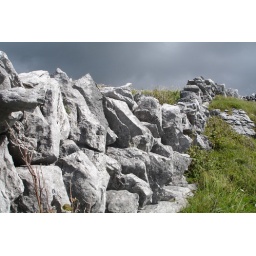
rock wall in the Burren